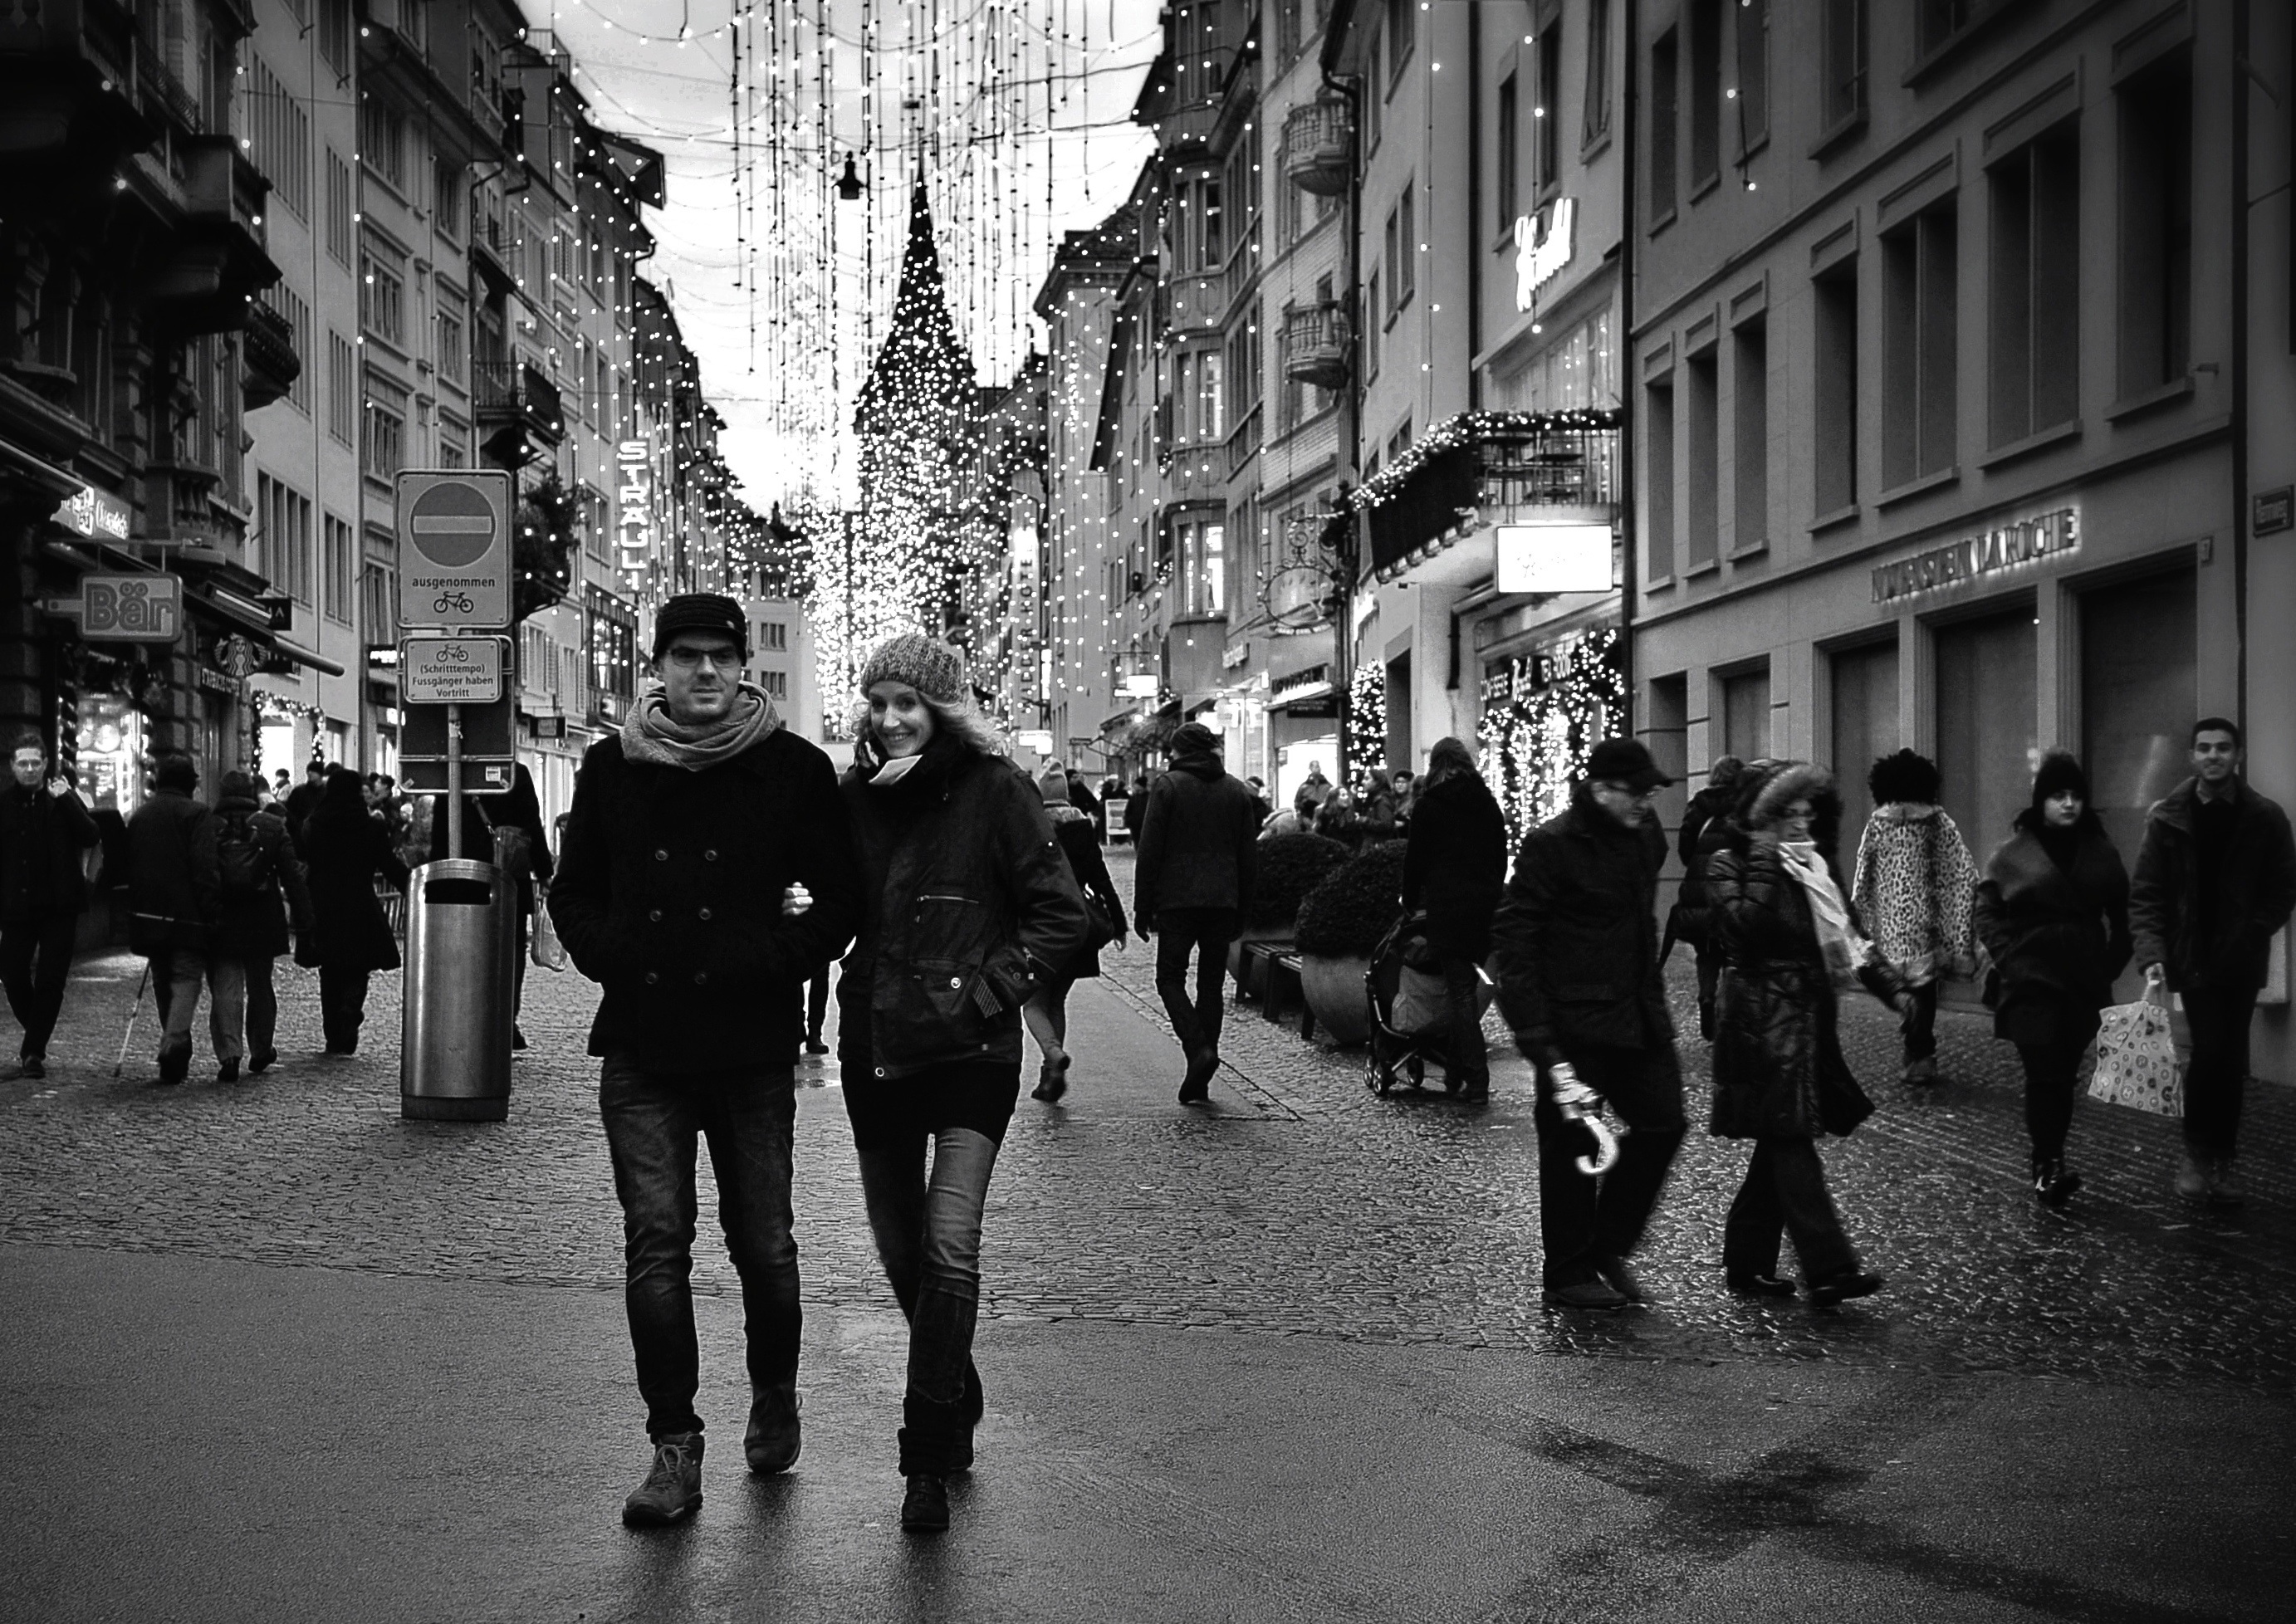
pedestrian, black and white, people, road, street, photography, city, urban, crowd, nikon, black, monochrome, advent, flickr, bw, infrastructure, photograph, snapshot, ch, schweiz, switzerland, zurich, blancoynegro, streetphoto, snapseed, image, schwarzundweiss, streetscene, menschen, passanten, streetpix, thomas8047, onthestreets, iamnikon, d300s, blackandwithe, streetartstreetlife, 175528, strassencene, weihnachtsbeleuchtung, rennweg, z ri, stadtz rich, urban area, monochrome photography, nonbuilding structure